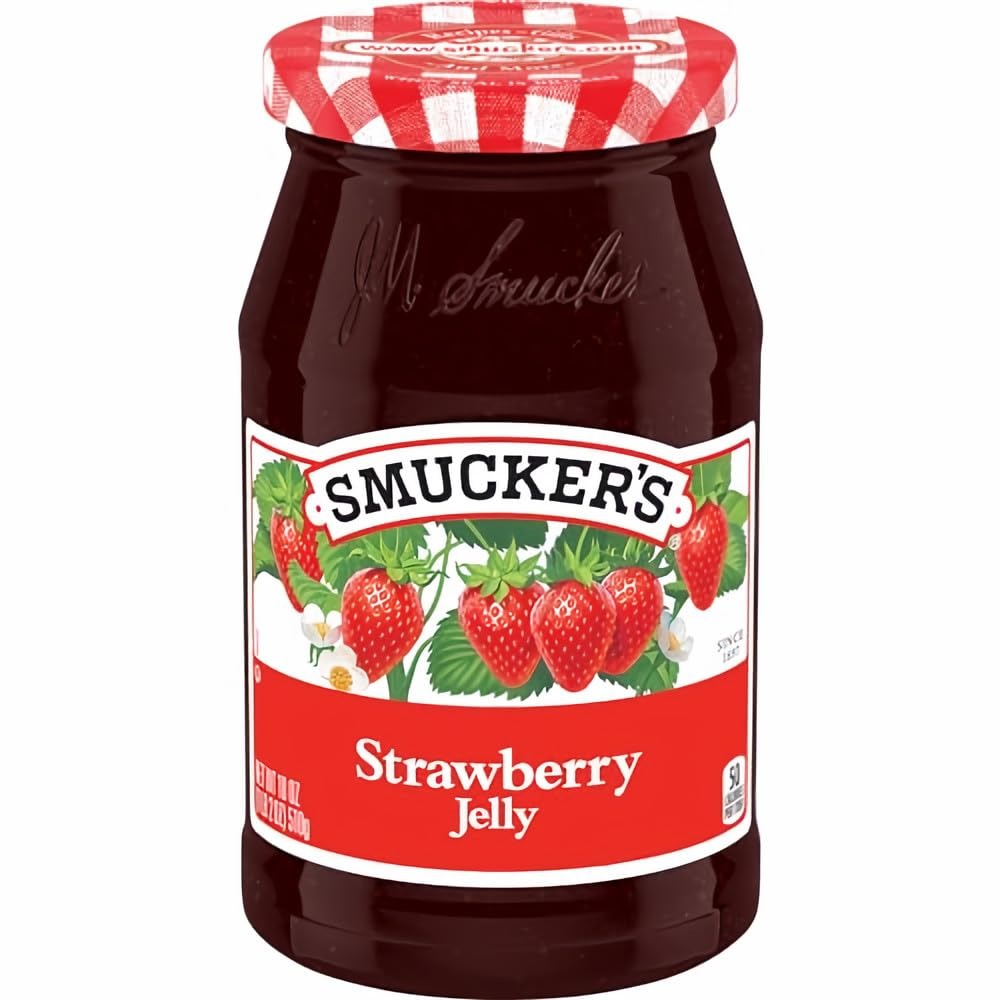
Item Name: Smucker's Strawberry Jelly 18 oz. (Pack of 17)
Bullet Point 1: Contains 1- 18 Ounce Jar of Smucker's Strawberry Jelly
Bullet Point 2: Classic strawberry flavor
Bullet Point 3: Easy to spread
Bullet Point 4: Partner with peanut butter for a classic PB and J
Bullet Point 5: Make a tasty balsamic vinaigrette or spoon on top of dark chocolate
Product Description: For generations, Smuckers Strawberry Jelly has been a family favorite. With it's perfectly balanced flavor, this classic Strawberry Jelly has deep floral flavors that complement sweet and savory dishes alike. You might want to keep an extra jar or two in the pantry just in case. Makes a delicious base for fruit-flavored beverages, like smoothies or punch. (Pack of 17)
Value: 306.0
Unit: Fl Oz

Price: 34.96